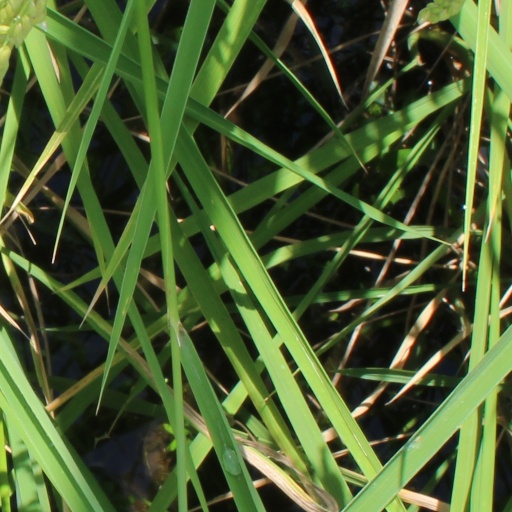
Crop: rice